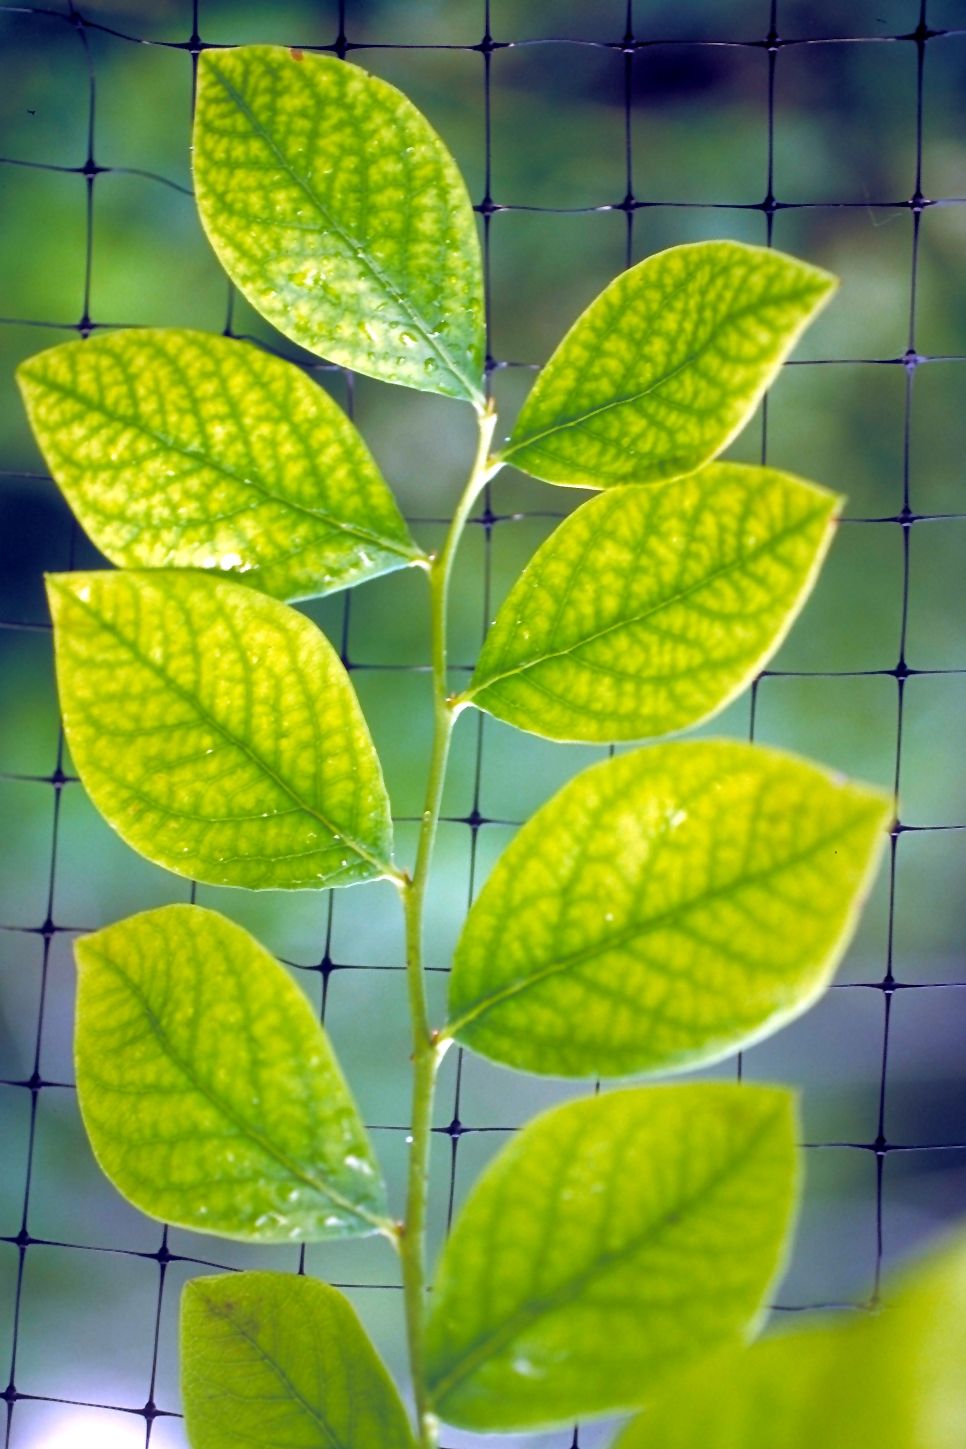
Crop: blueberry
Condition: healthy